Montreal Chinese Hospital

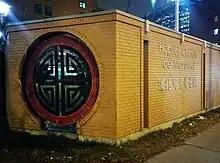
Wall at the entrance of the hospital on Avenue Viger.

The Montreal Chinese Hospital traces its history to the 1918 flu pandemic. The Venerable Delia Tétreault (Mother Mary of the Holy Spirit) set up a 7-bed emergency shelter on Clark Street serving 55 Chinese men during the 1918 flu pandemic.